Black hole

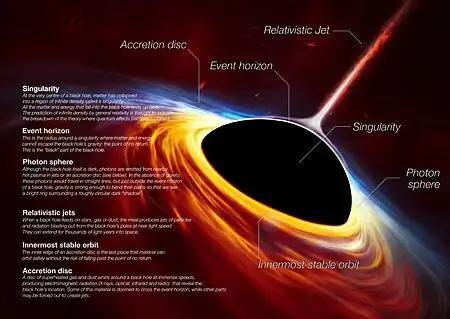
An artistic depiction of a black hole and its features

The era from the mid-1960s to the mid-1970s was the "golden age of black hole research", when general relativity and black holes became mainstream subjects of research.